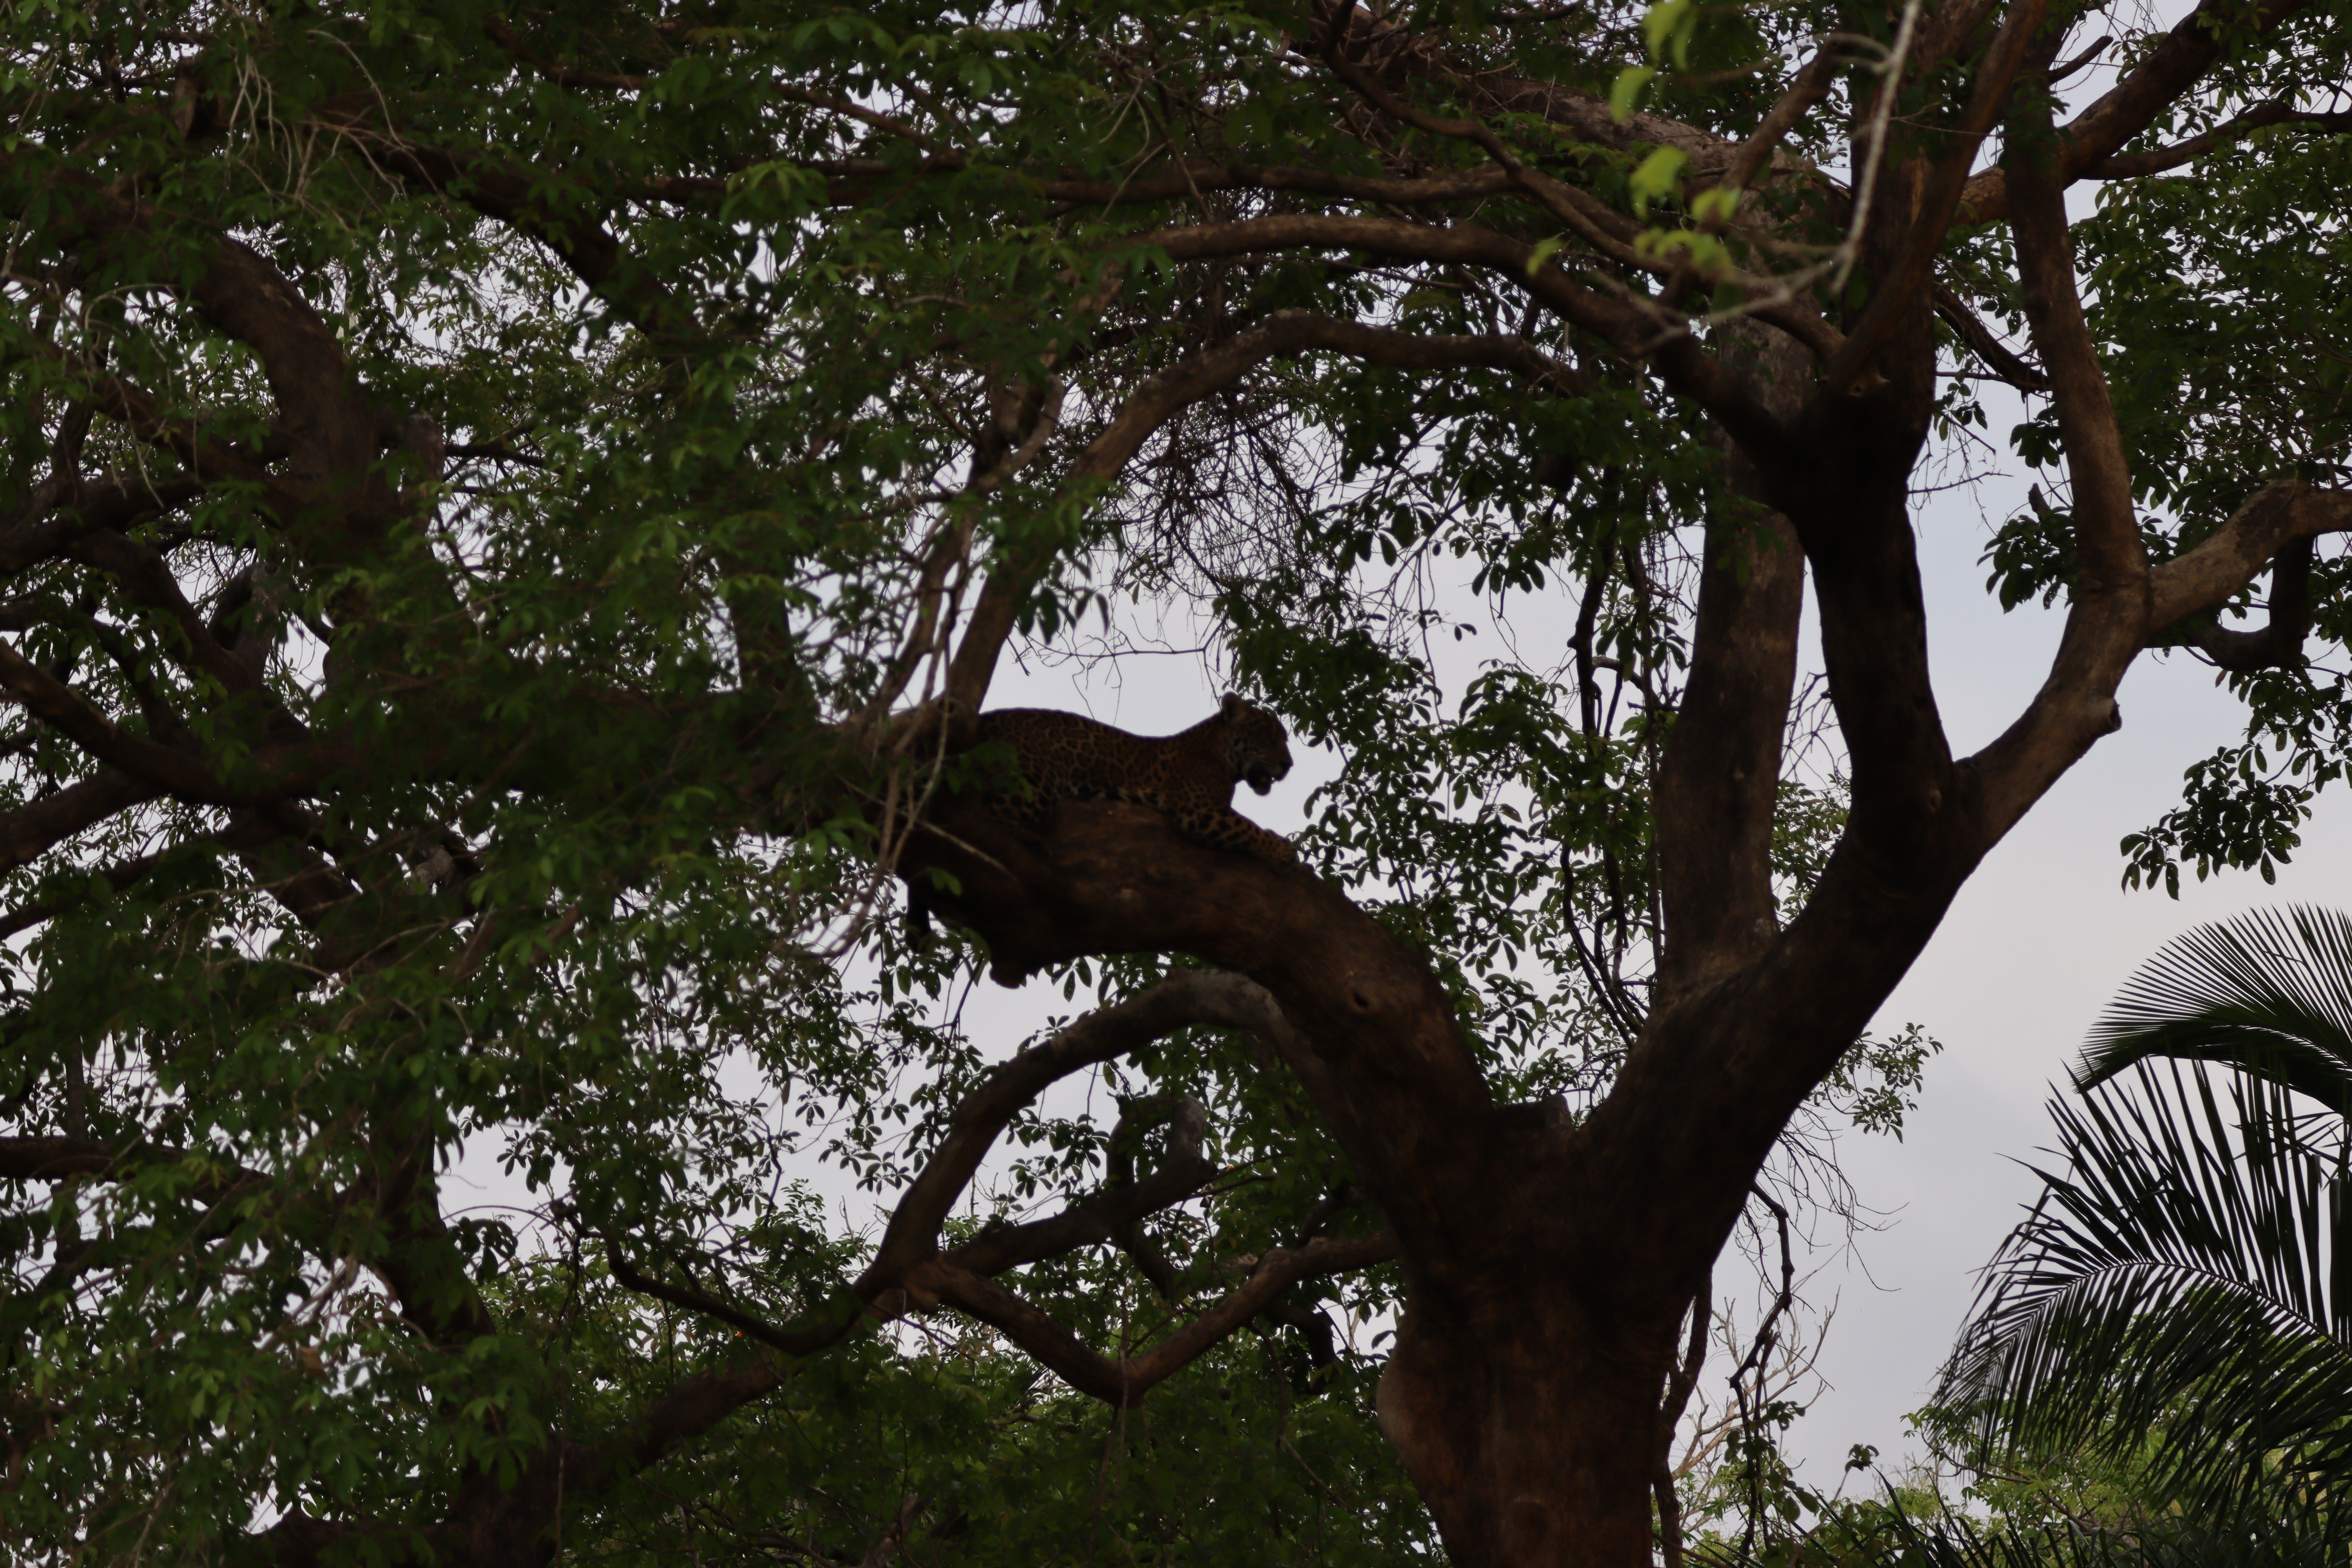
Jaguar: Abril